En no Gyōja

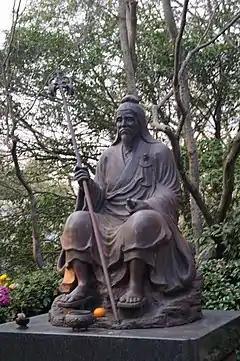
Statue of En no Gyōja in , Kurashiki, Okayama Prefecture, Japan

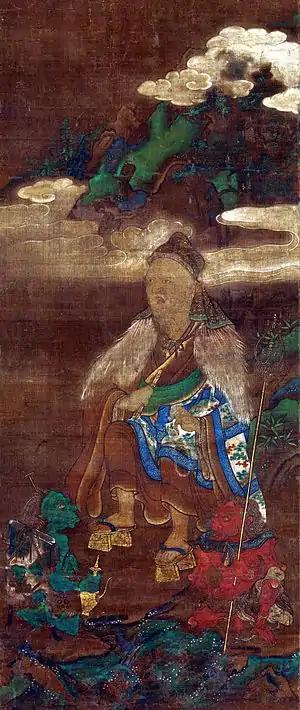
Muromachi period portrait of En no Gyōja accompanied by two "oni" (demons) providing water and wood

He was banished by the Imperial Court to Izu Ōshima on June 26, 699, but folk tales at least as old as the "Nihon Ryōiki" (c. 800) recount his supernatural powers and exploits.